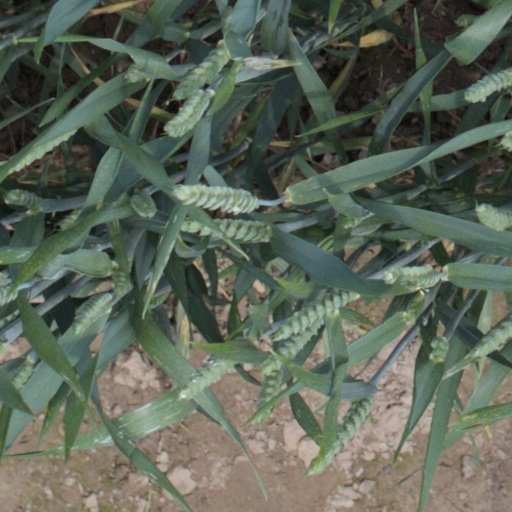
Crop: wheat